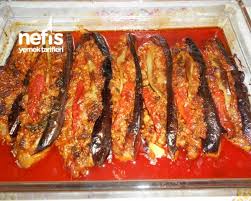
Yemek: karniyarik